Courtney Eaton

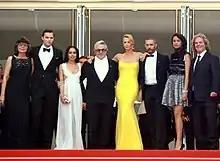
Eaton (second from right) with the cast and producers of "Mad Max: Fury Road" in 2015

Eaton was spotted by Christine Fox, head of Vivien's Models, in a fashion graduation at age eleven. Fox signed up Eaton and prepared her to model at age 16. Eaton took part in an acting workshop with Myles Pollard as part of her modelling development, and auditioned in Sydney for "" (2015). She landed a part and co-starred in the series as Cheedo the Fragile, one of the five wives of Immortan Joe in the film. Of her part, Eaton said that Fragile is "the youngest of the [five] wives."